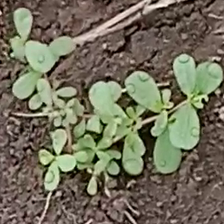
Weed species: Sicklepod_(Senna obtusifolia)